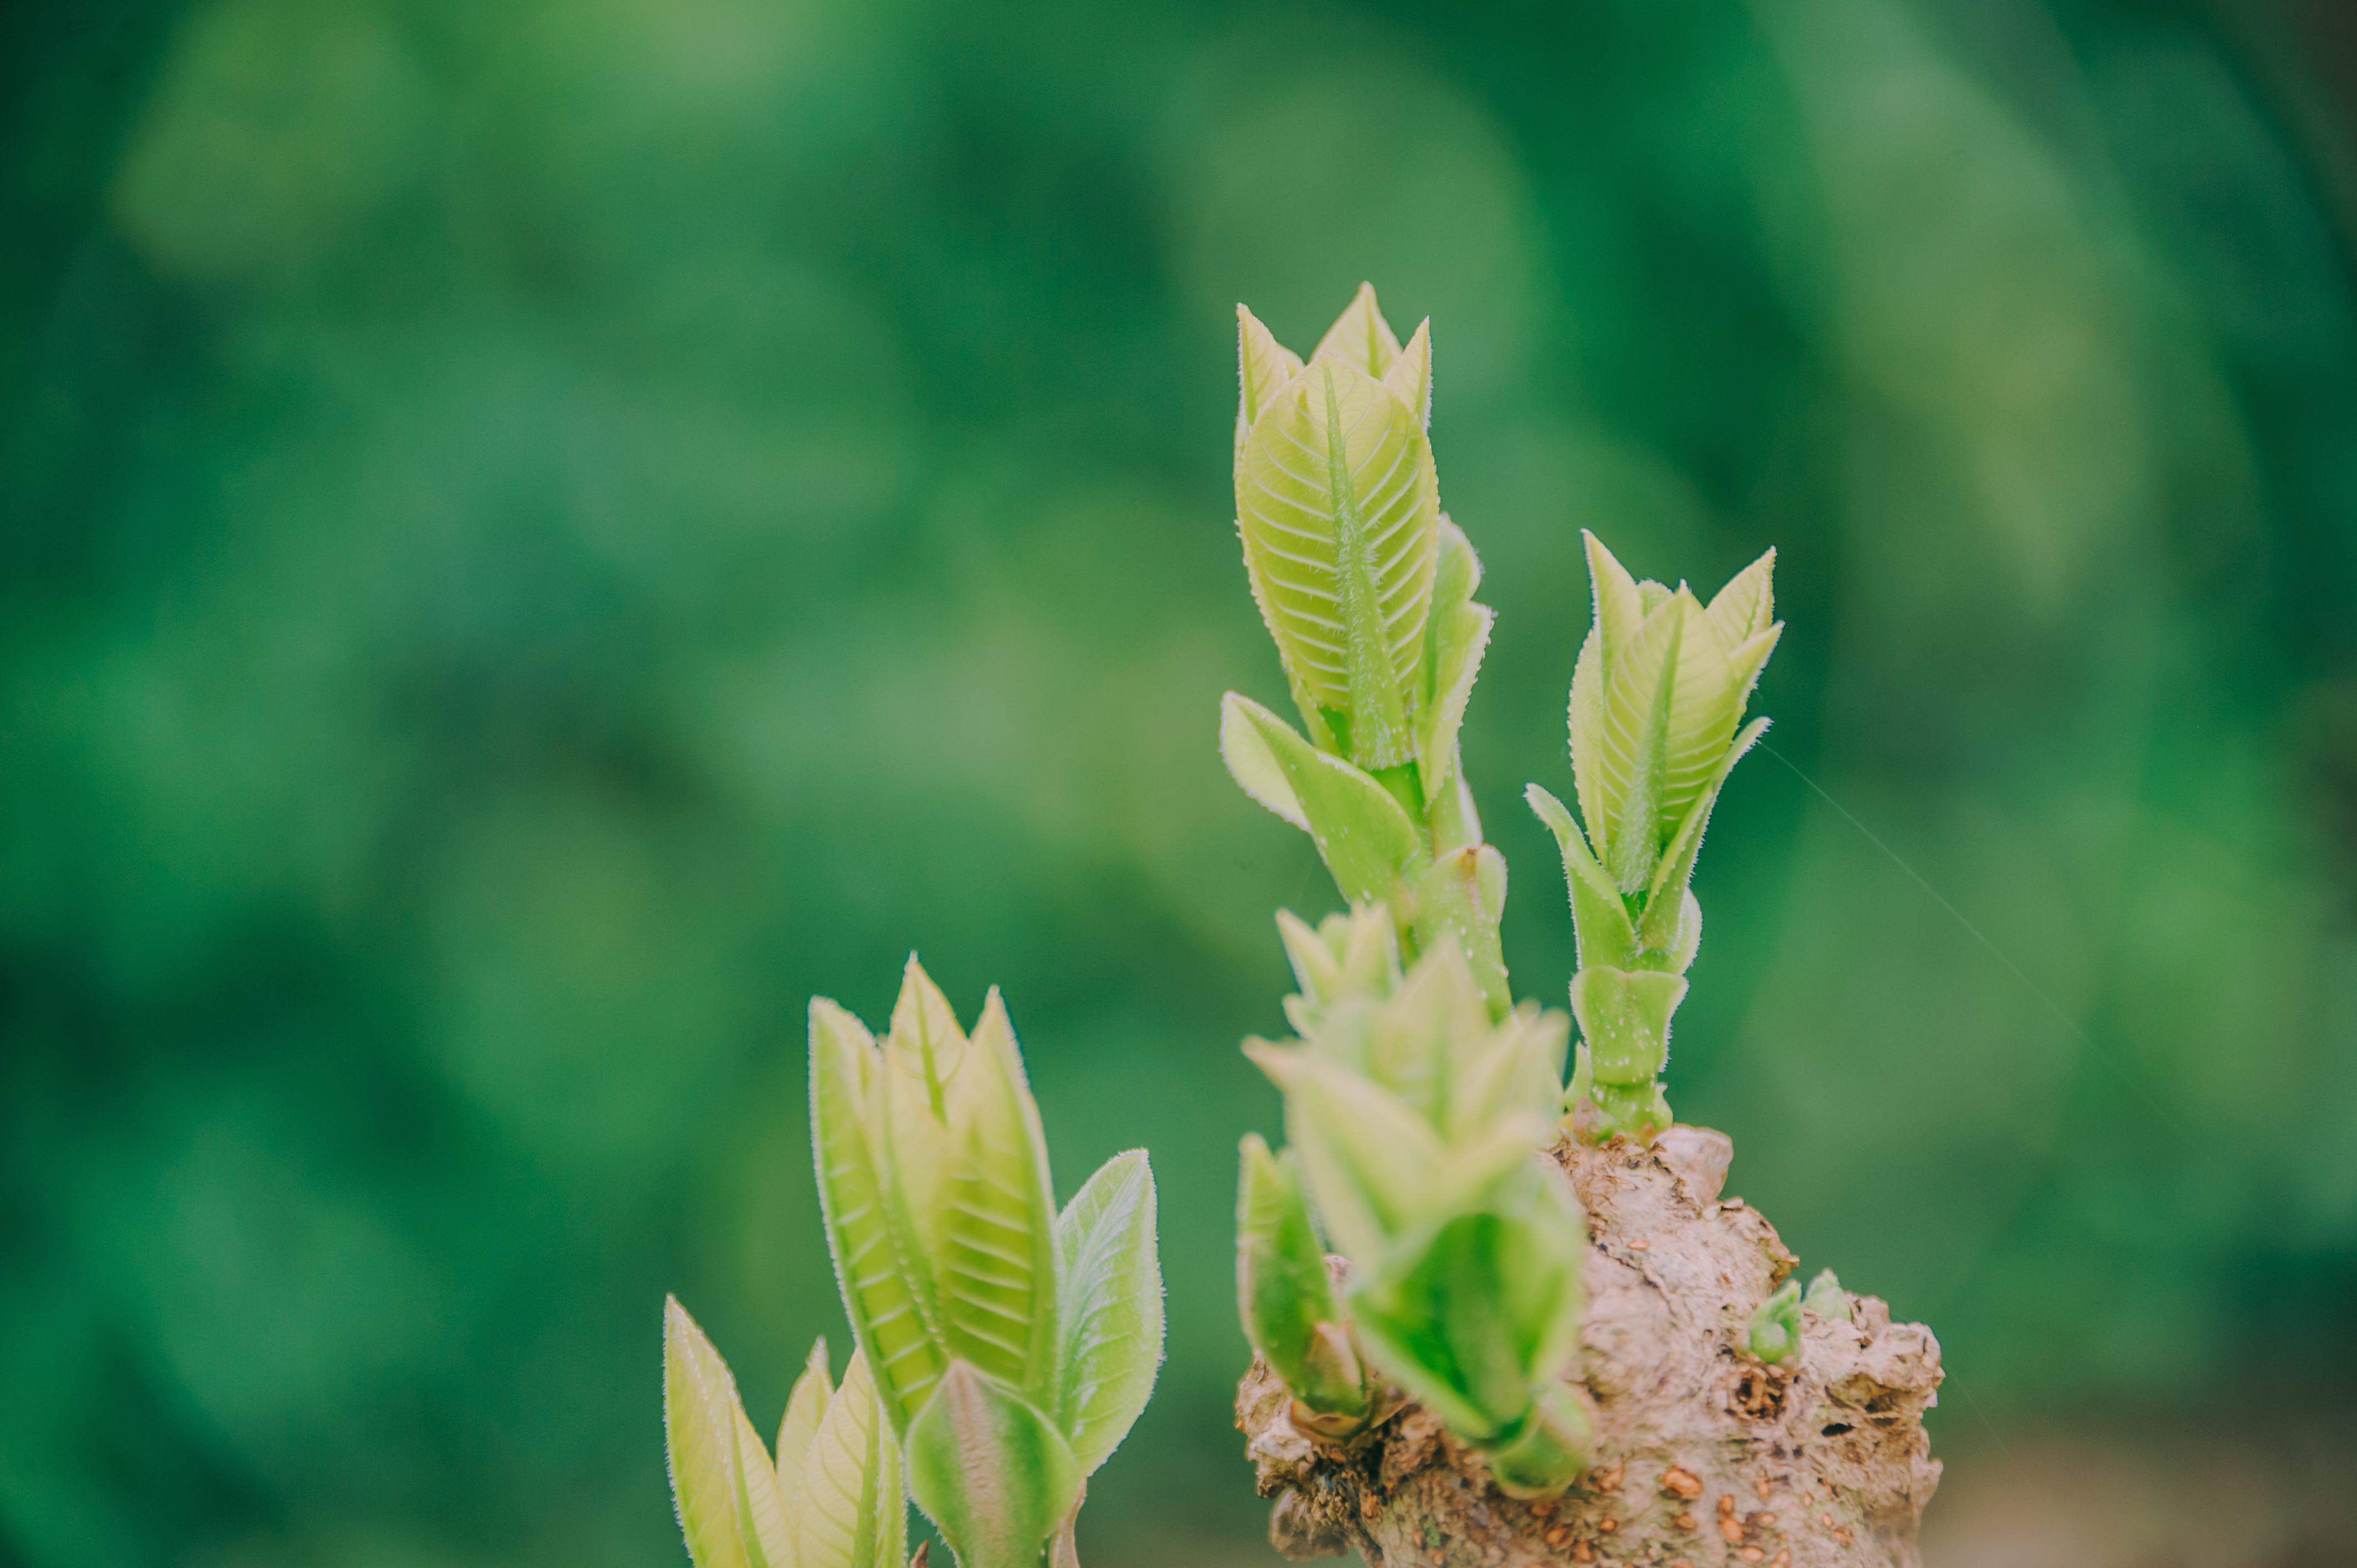
photography, wallpaper, portrait, landscape, cute, lovely, happy, alive, natural, beautiful, beauty, live, plant, flora, leaf, flower, spring, plant stem